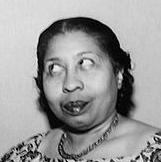
Age: 59